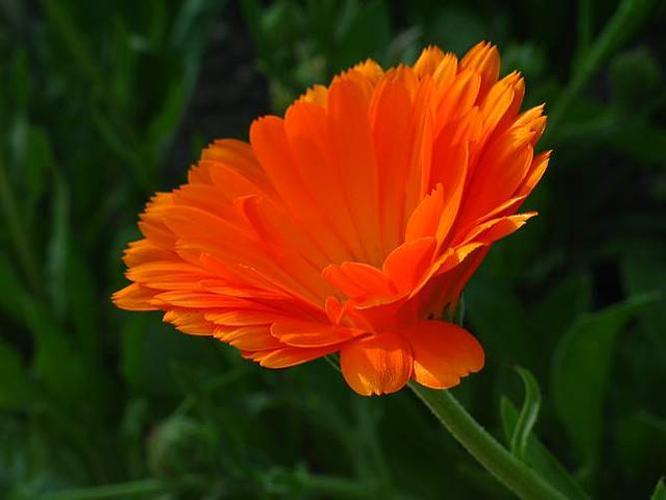
Label: english marigold